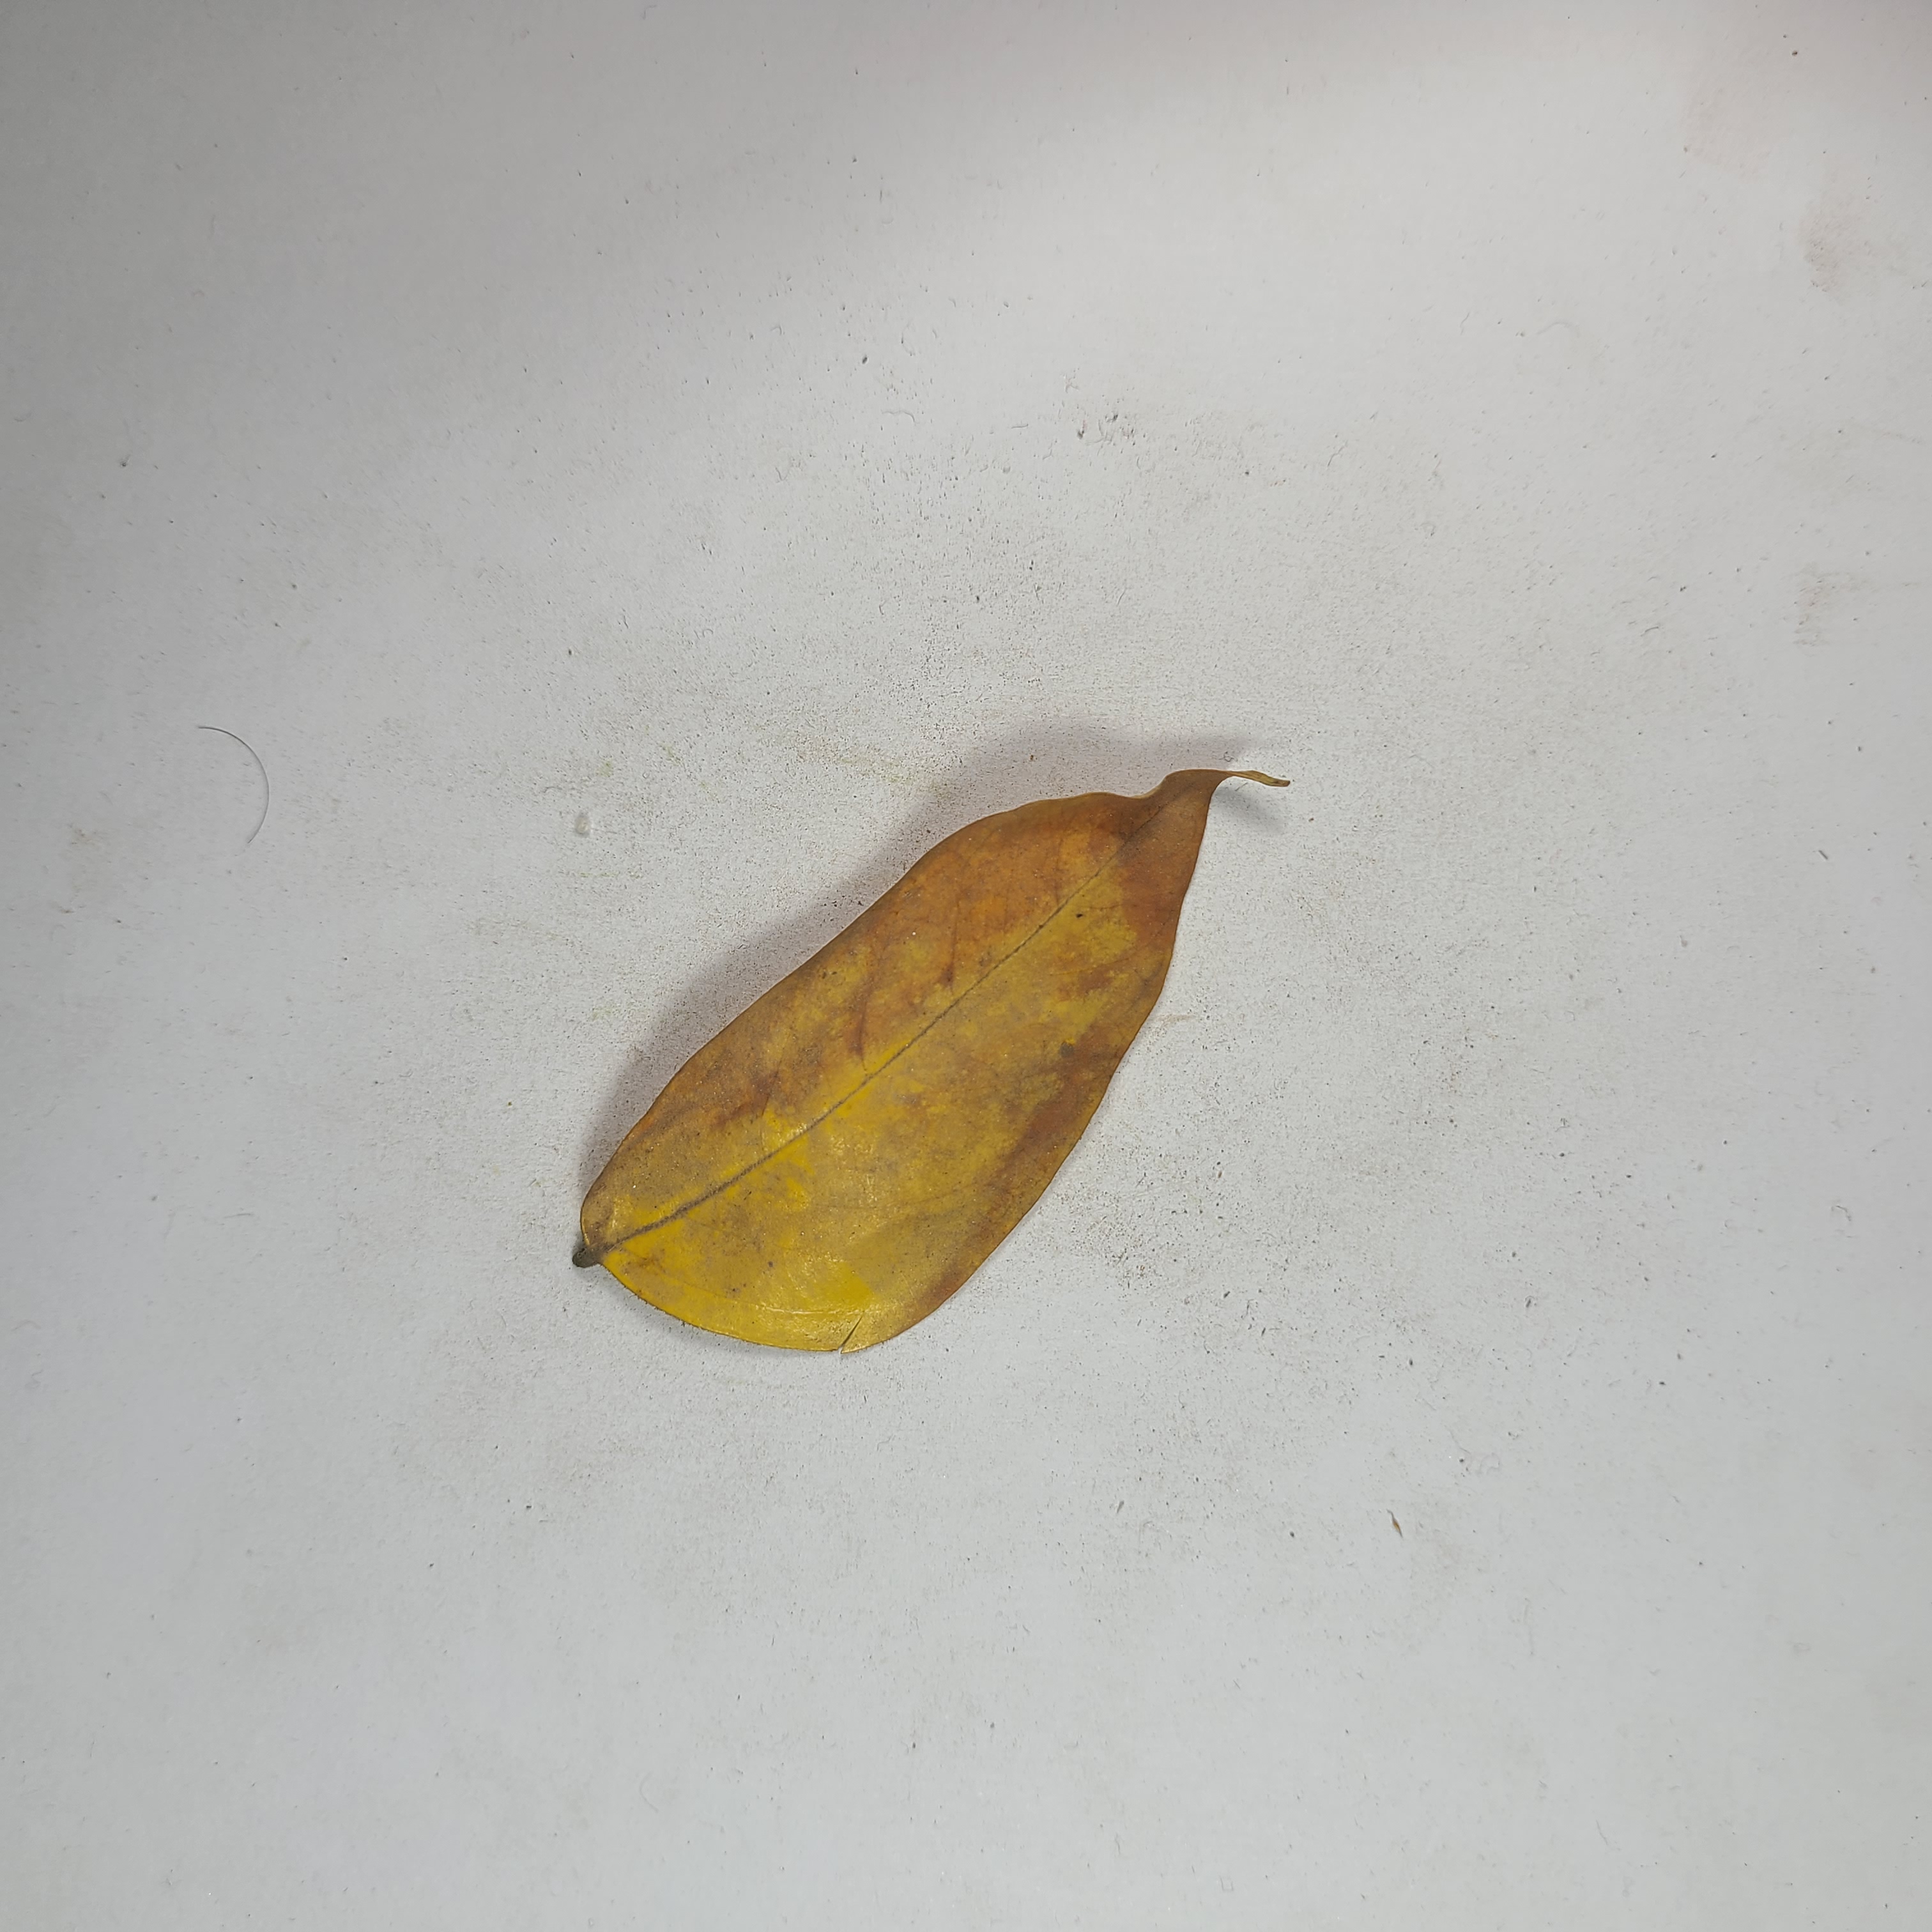
Label: Yellow Leaves